Spanish military conspiracy of 1936

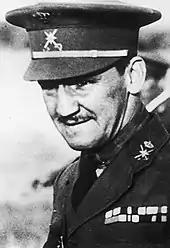
Goded

The Spanish military conspiracy of 1936 was a plot developed within the Spanish army from March to July 1936. It commenced shortly after the Popular Front government assumed power. Initially it was barely more than an informal group of Madrid-based generals, who agreed to monitor political developments and be ready to intervene in case of breakdown of state structures and a proletarian revolution forthcoming. Over time conspirators assumed that military action was inevitable and started to gear up for a coup. Its political objectives were not clear: the key one was toppling the Popular Front government, probably leading also to major rectifications of the republican regime towards some sort of corporative state. The conspiracy network grew to hundreds of officers in most Spanish garrisons. The person agreed to lead the future coup was the exiled general José Sanjurjo. His representative in Spain was initially general , but since late May this role was assumed by general Emilio Mola, who emerged as the "de facto" leader of the conspiracy. Some right-wing politicians were given vague information, but they were neither told any details nor admitted to decision-making process. The government were aware of the plot unfolding, but since there was merely circumstantial evidence in hand, they preferred not to launch a pre-emptive strike and to wait for the plotters to come out. Conspiracy climaxed in the coup, which began on July 17, 1936 and which effectively commenced the Spanish Civil War.